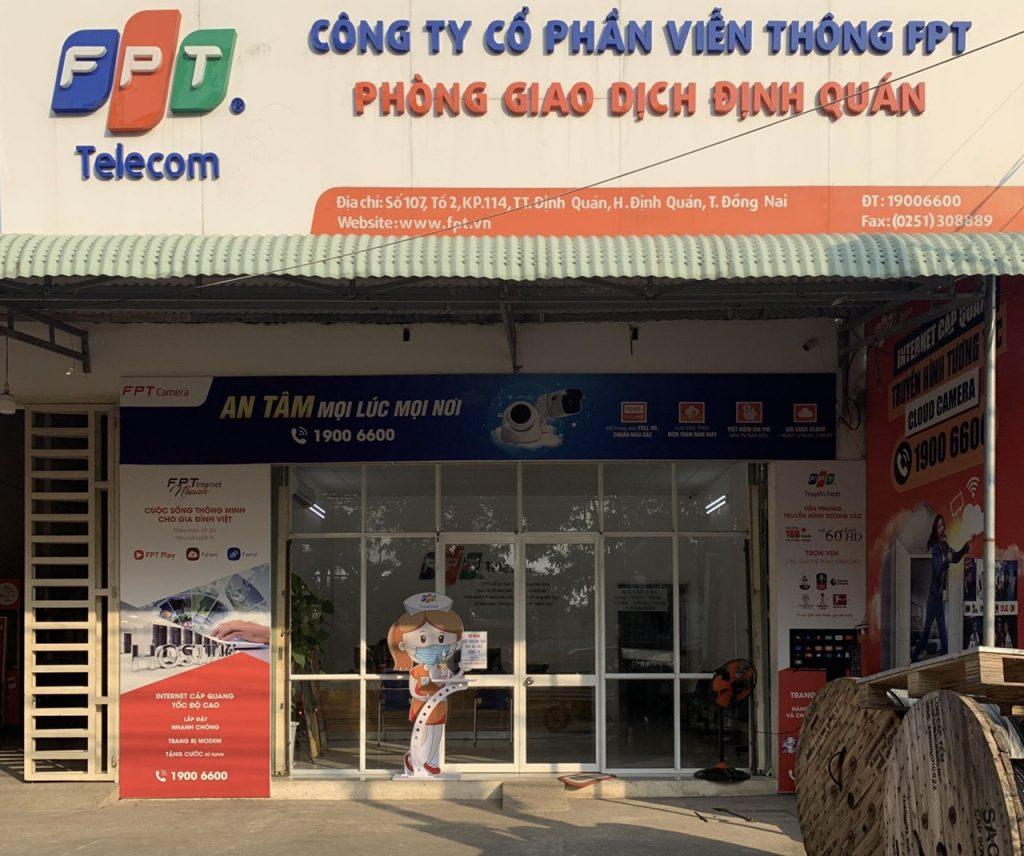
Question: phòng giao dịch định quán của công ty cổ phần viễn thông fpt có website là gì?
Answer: www. fpt. vn